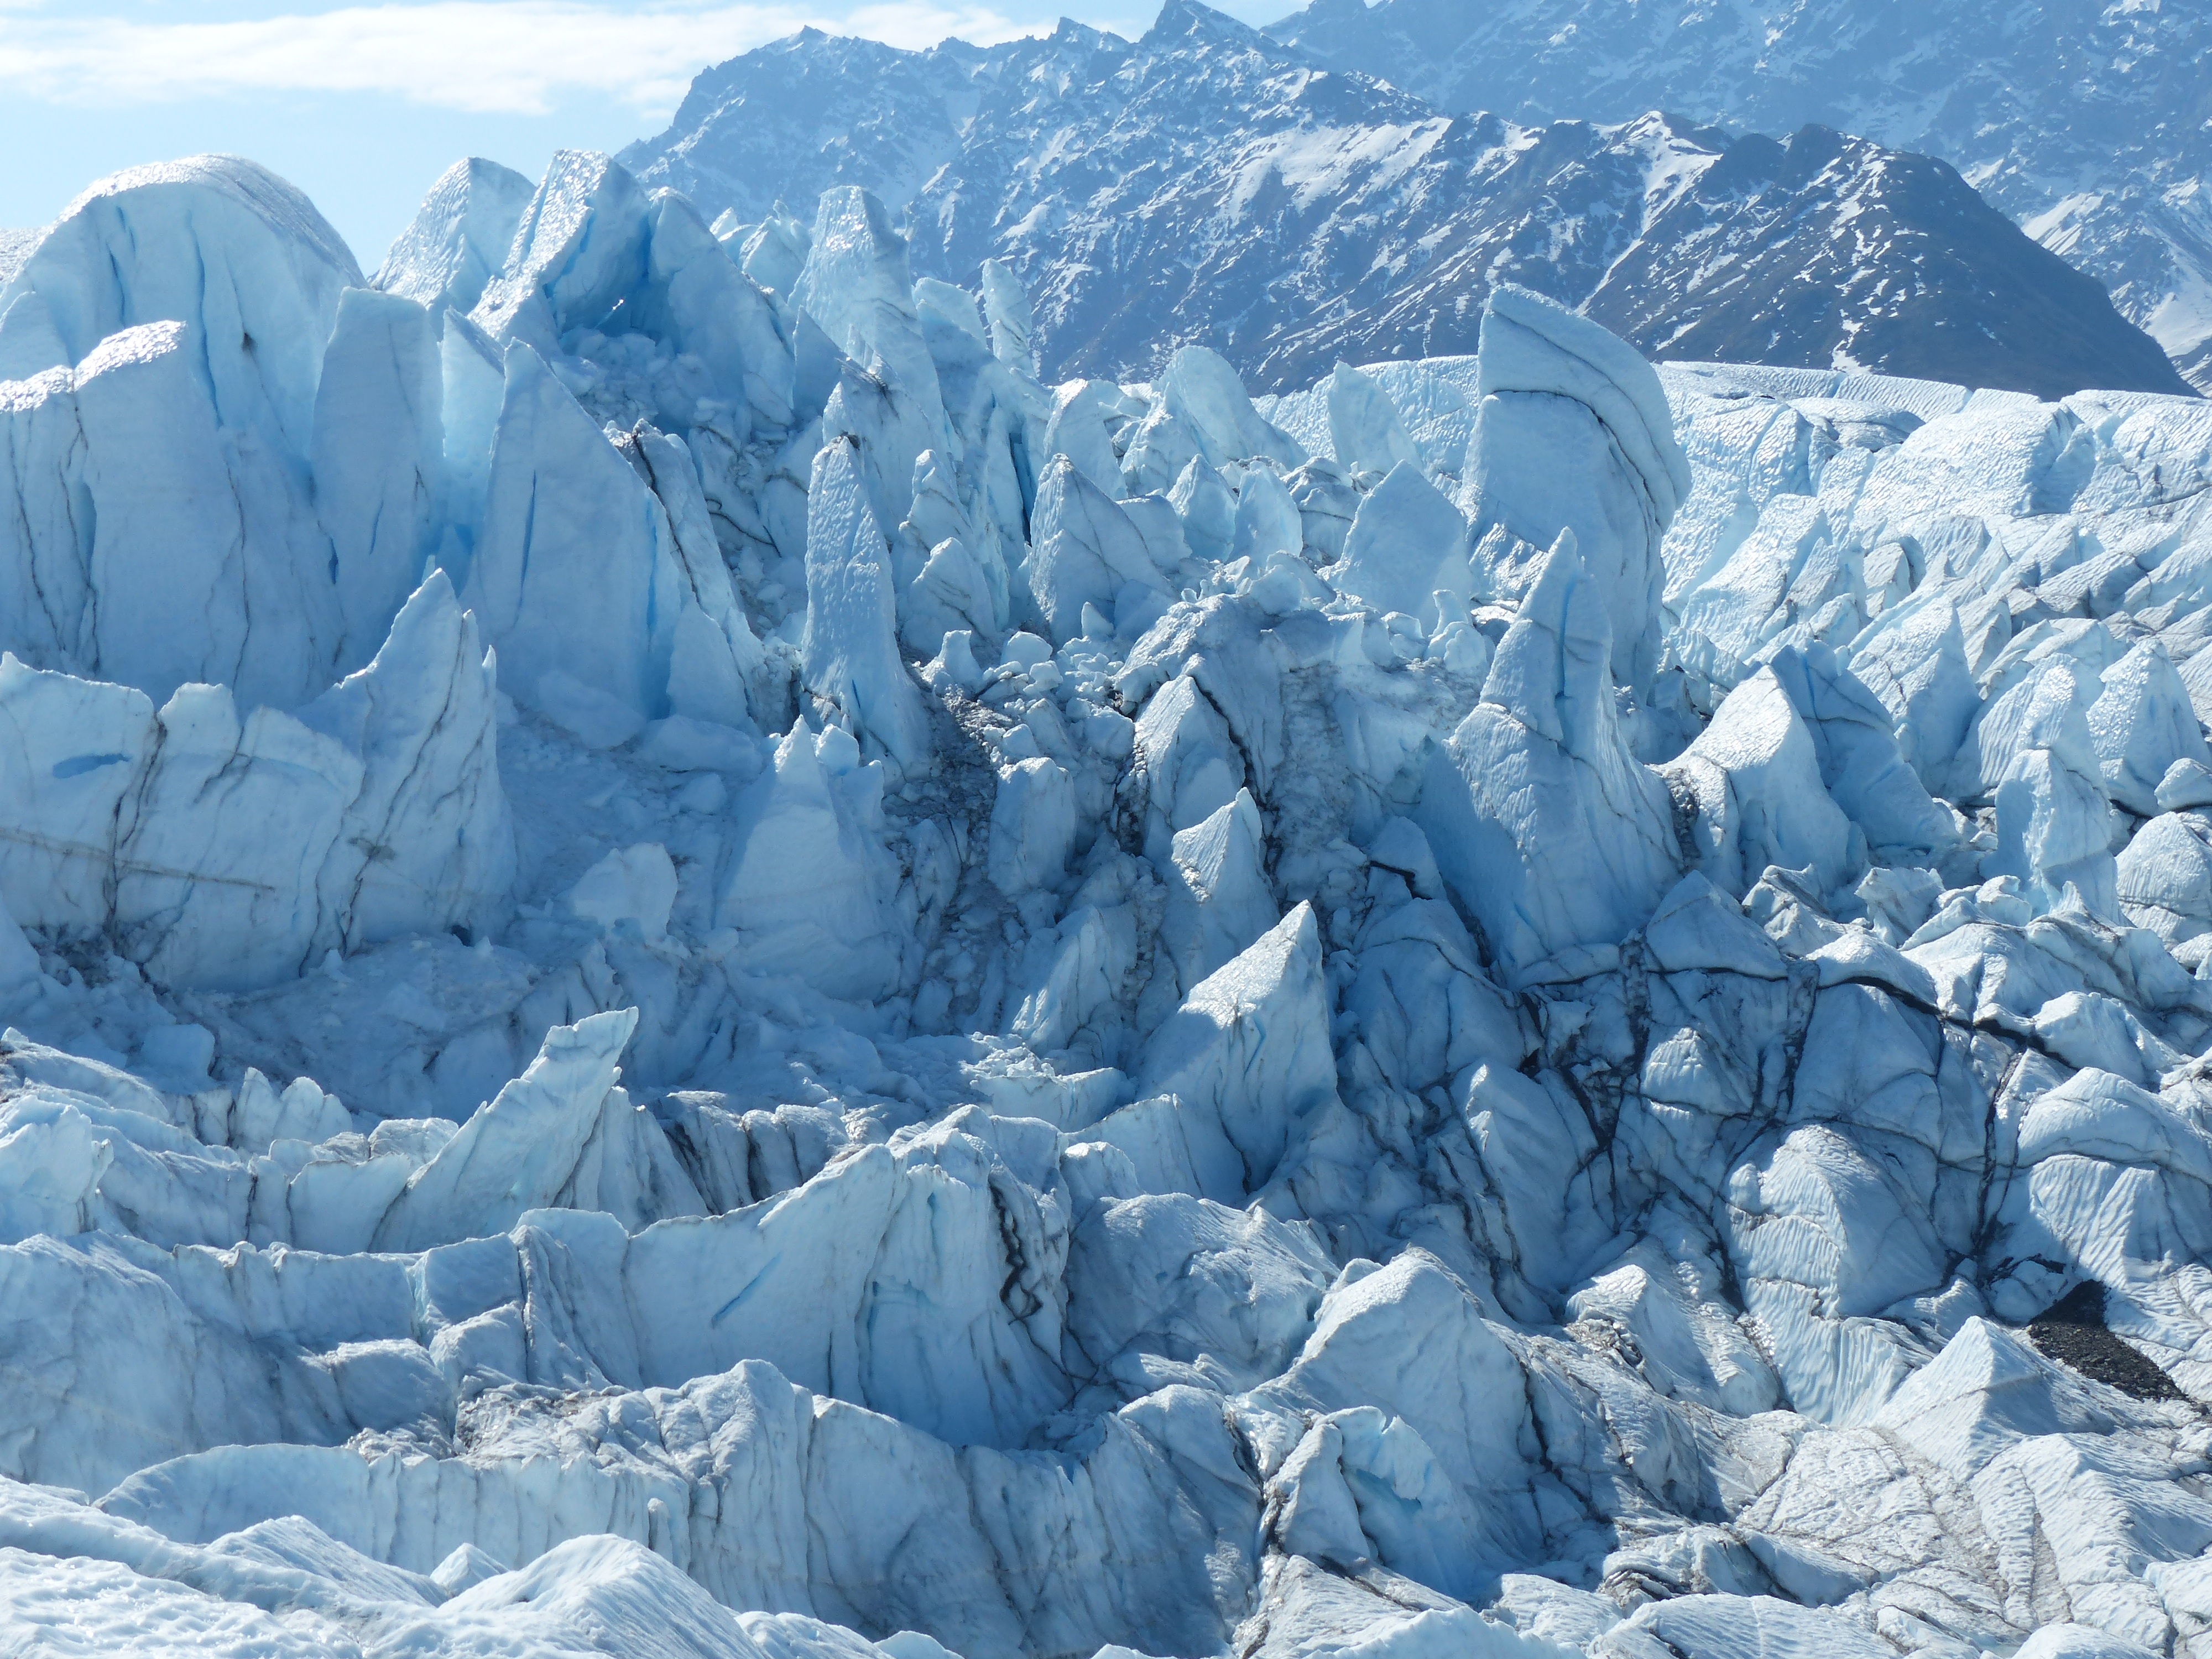
nature, outdoor, winter, mountain range, ice, glacier, frozen, blue, arctic, iceberg, alps, badlands, cirque, alaska, moraine, freezing, landform, arctic ocean, geographical feature, glacial landform, geological phenomenon, ice cap, polar ice cap